Electrical telegraph

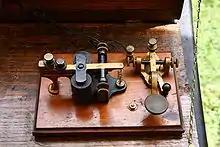
Morse key and sounder

At first, Gauss and Weber used the telegraph to coordinate time, but soon they developed other signals and finally, their own alphabet. The alphabet was encoded in a binary code that was transmitted by positive or negative voltage pulses which were generated by means of moving an induction coil up and down over a permanent magnet and connecting the coil with the transmission wires by means of the commutator. The page of Gauss's laboratory notebook containing both his code and the first message transmitted, as well as a replica of the telegraph made in the 1850s under the instructions of Weber are kept in the faculty of physics at the University of Göttingen, in Germany.